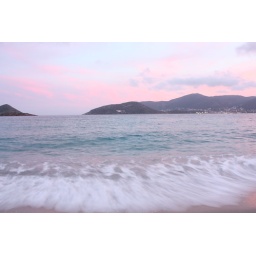
This picture shows the soft ocean on the brink of sunset in Greece. A beautiful beach in Greece.